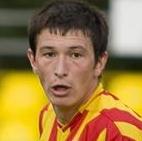
Age: 21